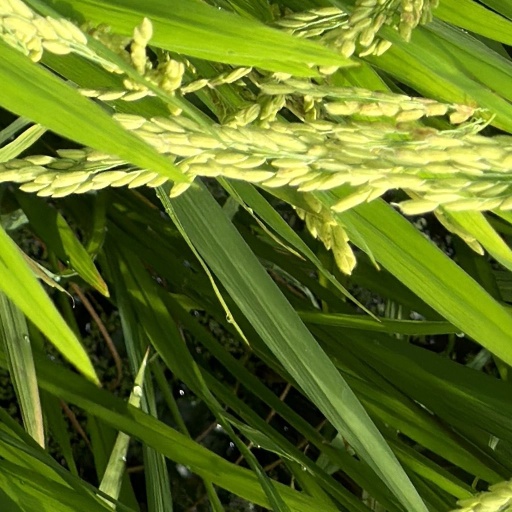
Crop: rice